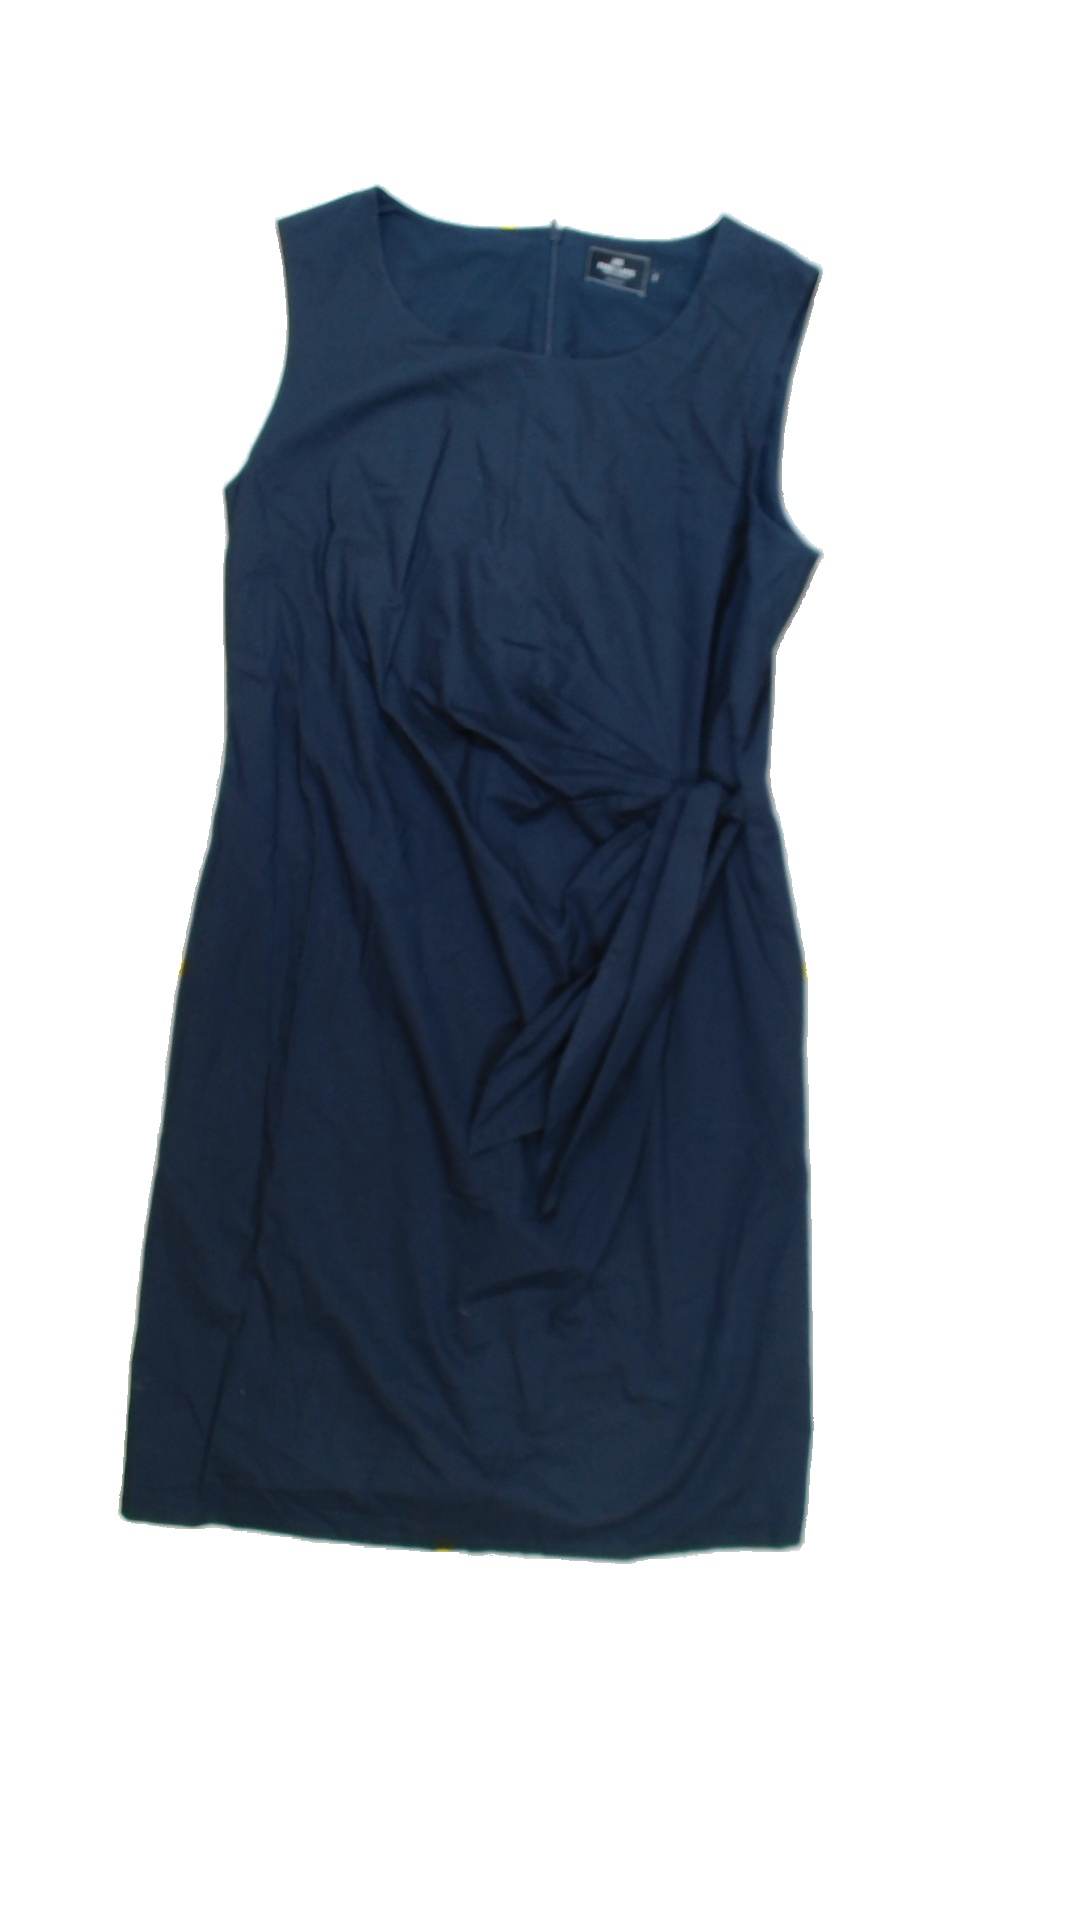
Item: Dress (Ladies)
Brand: Park Lane
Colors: Blue
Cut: Regular, C-collar
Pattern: Plain
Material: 100%polyester
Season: All
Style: No trend
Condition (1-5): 5
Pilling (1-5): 5
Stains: No
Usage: Reuse
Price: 100-150